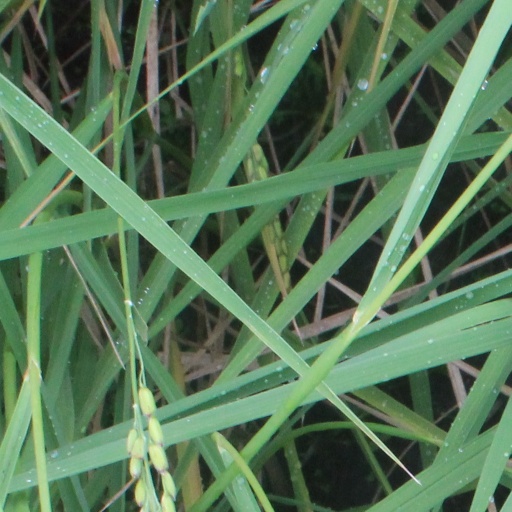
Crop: rice